1978 Miami Dolphins season

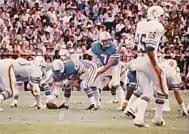
The Dolphins playing against the Houston Oilers in the 1978 AFC wild card game.

The 1978 Miami Dolphins season was the franchise's 9th season in the National Football League, the 13th overall, and the 9th under head coach Don Shula. The team returned to the NFL playoffs for the first time since 1974, with an 11–5 record. Quarterback Bob Griese missed the first seven games due to a knee injury. The Dolphins got off to a 5–2 start behind back-up Don Strock. Upon Griese's return, the Dolphins earned a berth to the playoffs as a Wild Card. Helping to lead the Dolphins back to the postseason was Running Back Delvin Williams who set a team record with 1,258 yards rushing on the season. In the first playoff game involving two Wild Cards, the Dolphins were stunned 17–9 by the Houston Oilers at the Orange Bowl. In the process the Dolphins set two notable records: scoring first in all but one of their sixteen regular season games, and never trailing at any point in eleven games. The former record was equalled by the 2004 Patriots, and the latter was beaten by the 2005 Colts.